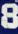
Number: 8